Frenštát pod Radhoštěm

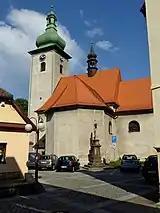
Church of Saint Martin

The I/58 road from Ostrava to Rožnov pod Radhoštěm passes through the town.